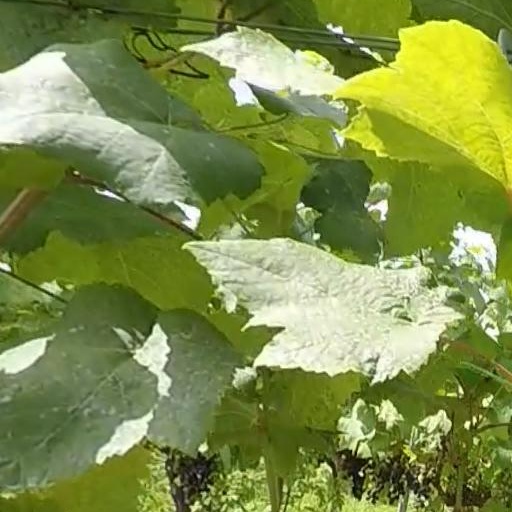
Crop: grape